Under Therapy

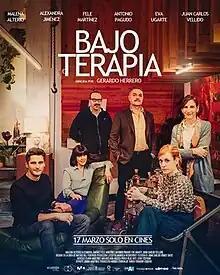
Theatrical release poster

Under Therapy is a 2023 Spanish comedy film directed by Gerardo Herrero based on the stage play by Matías del Federico. It stars Malena Alterio, Alexandra Jiménez, Fele Martínez, Antonio Pagudo, Eva Ugarte, and Juan Carlos Vellido.